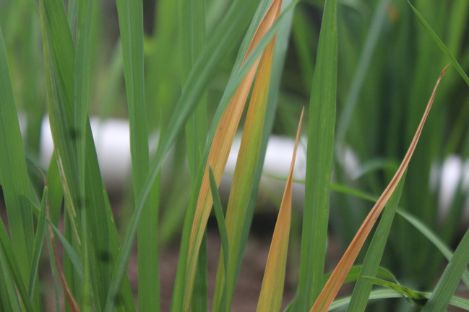
Disease: Tungro